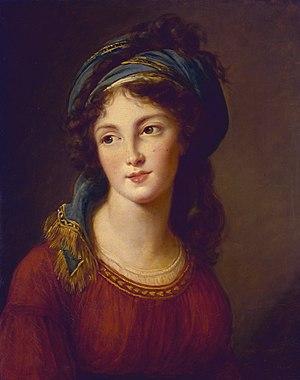
L'hôtel du Châtelet est un bâtiment néoclassique situé au 127, rue de Grenelle, dans le 7ᵉ arrondissement de Paris.
Aglaé Louise Françoise Gabrielle de Polignac, née le 7 mai 1768 et morte le 30 mars 1803 est une aristocrate française de l'Ancien Régime.